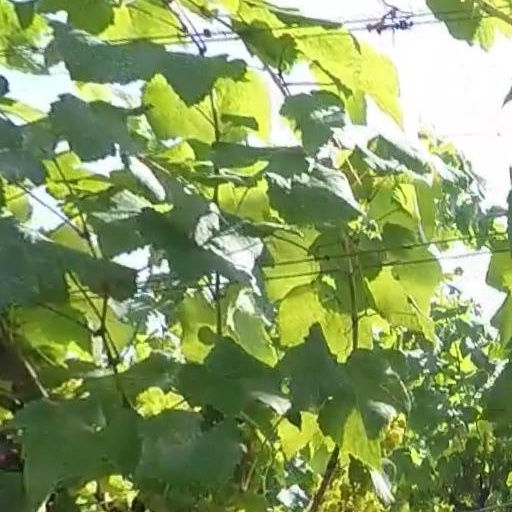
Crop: grape